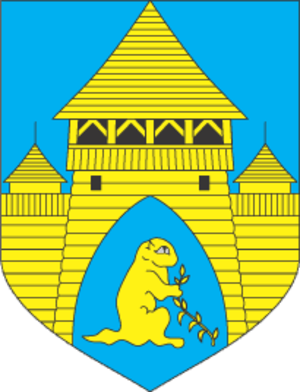
Bibrka ou Bobrka est une ville de l'oblast de Lviv, en Ukraine. Sa population s'élevait à 3 829 habitants en 2013.